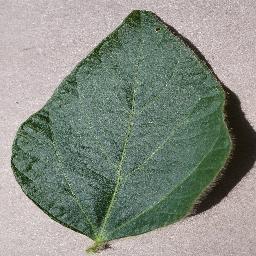
Label: Soybean___healthy